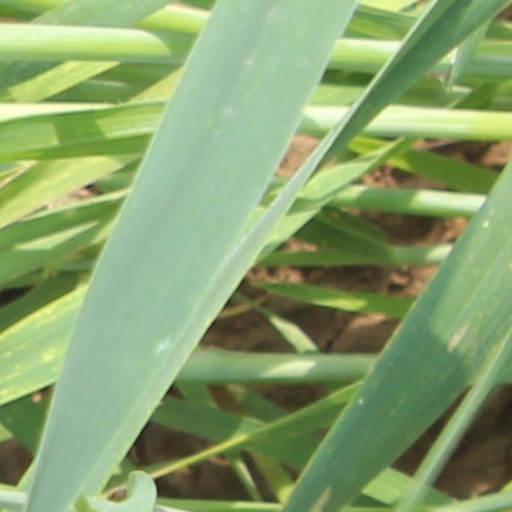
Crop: wheat